Dubai One

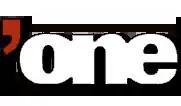
Former logo of One TV (2004–2007)

The channel was launched as a replacement for Channel 33. One TV launched at 9 am on 24 December 2004, bearing a new name with brand new programming targeting the expat community and westernized Arabs. The new offer consisted largely of imports coming in from the United States and the United Kingdom, with all programming being subtitled to Arabic. The new channel did not broadcast news and aired five feature films every day; all of them newer releases. The channel had few carryovers from the former Channel 33; one notable absence was "The Bold and the Beautiful", which was not in the initial line-up following the 2004 rename. After complaints from viewers, the series returned.